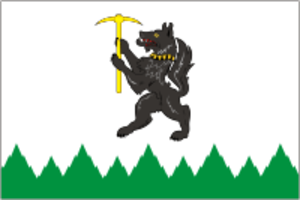
Kirovgrad est une ville de l'oblast de Sverdlovsk, en Russie.